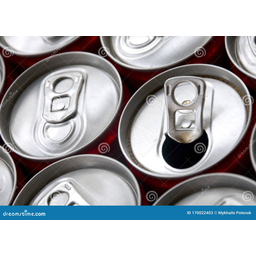
Label: metal